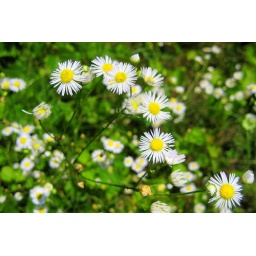
White and yellow wild flower shot in macro.